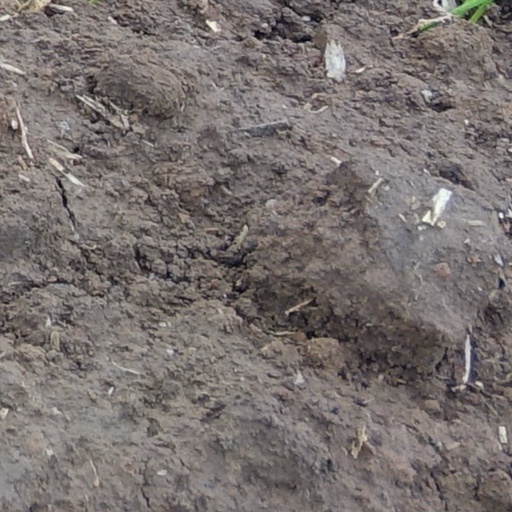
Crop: wheat